Juanita Guccione

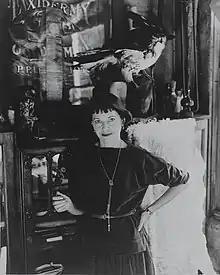
Guccione in 1967

Juanita Rice Marbrook Guccione (née Anita Rice; June 20, 1904 – December 18, 1999) was an American painter, and taxidermist.